Dresden Mitte station

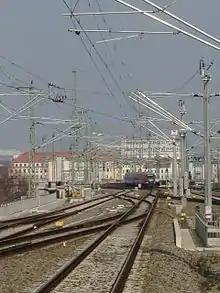
Northern track field with the exit to the Marien bridge

Dresden Mitte station is a through station with four platform edges. S-Bahn trains stop only on tracks 1 and 2. Tracks 3 and 4 are used as a stop for regional trains and for through traffic. Two other tracks on the eastern side of the station serve freight traffic. On the southern approach to the station, the line of the Berlin–Dresden Railway Company branches through the Dresden-Friedrichstadt freight yard. North of the station is the Marien bridge over the Elbe.